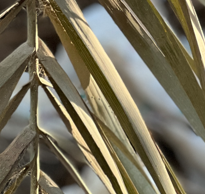
Label: Magnesium Deficiency